Kris Meeke

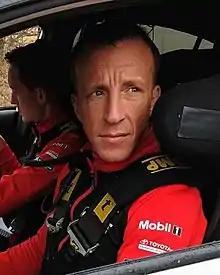
Kris Meeke in 2019

Kris Meeke (born 2 July 1979) is a British professional rally driver from Northern Ireland, best known for competing in the FIA World Rally Championship (WRC). He was the 2009 Intercontinental Rally Challenge champion. His co-driver is Seb Marshall. He began his career as a computer aided designer with M-Sport, at the headquarters of the Ford World Rally Team, before moving on to competing in the Peugeot Super 106 Cup in 2001.